Butch Hartman

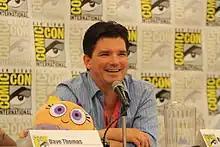
Hartman at a "Fairly OddParents" panel during Comic-Con 2009

His biggest success came in December 1997, when he created "The Fairly OddParents". The series originally started as shorts on the anthology show "Oh Yeah! Cartoons". Eventually, Nickelodeon decided to pick the shorts up as a full series. Premiering in 2001, the adapted series became a huge hit, second only in the ratings to "SpongeBob SquarePants" (and it briefly even passed "SpongeBob"s ratings). Following the third "The Adventures of Jimmy Neutron, Boy Genius" crossover "The Jimmy-Timmy Power Hour 3: The Jerkinators", the series ceased production in 2006, but it was announced on Hartman's forum on February 2, 2007, that 20 more episodes would be produced; the 6th season of "Fairly OddParents" aired on February 18, 2008, starting with the one-hour special "Fairly OddBaby". From May 1, 2009, to May 3, 2009, the three-part special "Wishology" aired; although that was originally intended as a series finale, the series was renewed for another season. A tenth season was eventually ordered in 2015. "The Fairly OddParents" is Nickelodeon's second-longest-running animated show behind "SpongeBob".